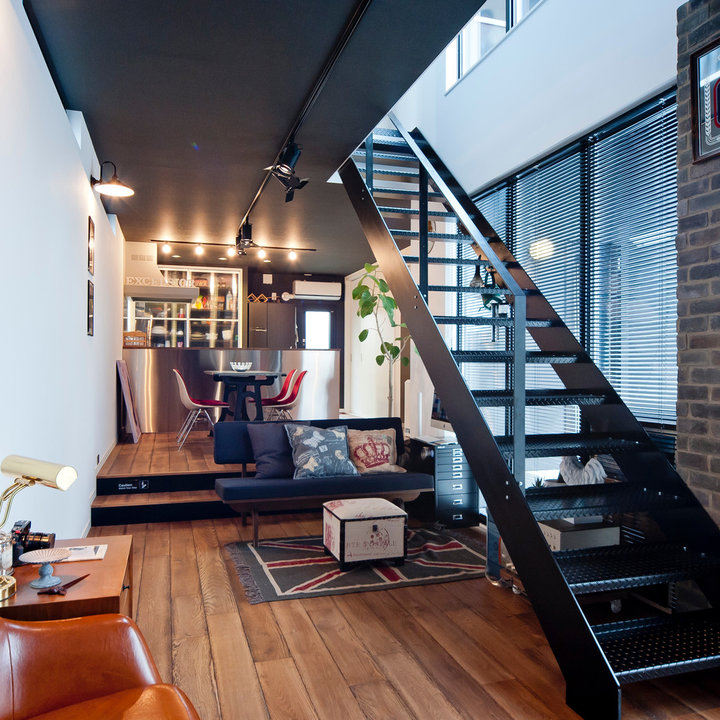
Style: Industrial